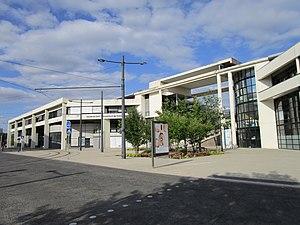
Faculté de droit, d'économie et des sciences sociales de Tours, sur le campus des Deux-Lions
Les Deux-Lions ou 2 Lions est un quartier situé dans le sud de la ville de Tours, en France. Son développement est initié au début des années 1990 sous le dernier mandat de Jean Royer et est toujours en cours à la fin des années 2010. Il accueille au début surtout des établissements d'enseignement supérieur, Polytech'Tours et l'UFR de droit de l'Université de Tours, puis des divertissements et un important centre commercial en 2009. Les logements se développent progressivement, puis des zones sont destinées à l'implantation d'entreprises.